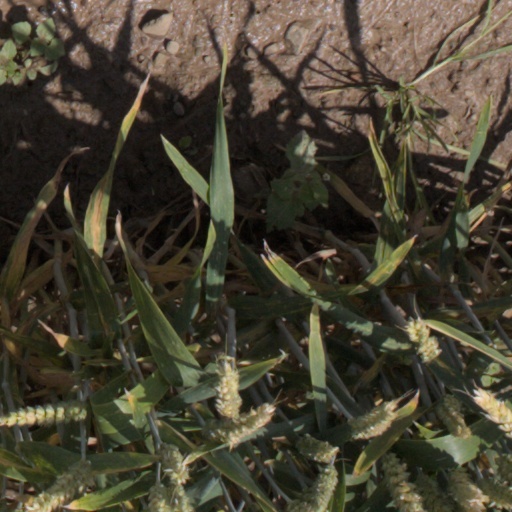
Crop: wheat